1992 Coalisland riots

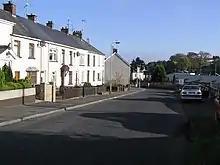
One of the roads to Coalisland centre, which was blocked by British paratroopers on 12 May 1992

About 500 people attended a protest rally in Coalisland on 19 May, and the wisdom of deploying the troops to patrol the town was questioned by members of the Dáil in Dublin. The Minister for Foreign Affairs of the Republic of Ireland, David Andrews, asked the British Government to withdraw the regiment. As a result, the paratroopers were redeployed outside the urban areas. The RUC claimed that the stolen machine gun was found 11 days later at a farmhouse near Cappagh, along with another light machine gun and an AK-47 rifle. Author Steven Taylor claims that the stolen GPMG and other weaponry was recovered following an aborted IRA attack against a Wessex helicopter. The IRA had denied they had the machine gun in their possession. Republicans questioned whether the weapon had really been stolen, suggesting this was merely an excuse for the soldiers' rampage in Coalisland. Bernardette McAliskey went even further, suggesting that the recovery of the machine gun near Cappagh, where the initial IRA attack had taken place, was actually staged by the security forces as a publicity stunt. British officials accused Sinn Féin of being the instigators of the riots, while Michael Mates, then Minister of State at the Northern Ireland Office, stated that the incidents were due to "a gang of thugs motivated by the IRA". Eventually the battalion's 1992 tour in Northern Ireland was scaled down, with the patrols suspended before the official end of the deployment. The Third Brigade's commander, Brigadier Tom Longland, was replaced by Brigadier Jim Dutton. This was the first occasion that a high-ranking officer was disciplined in such a way during the Troubles.